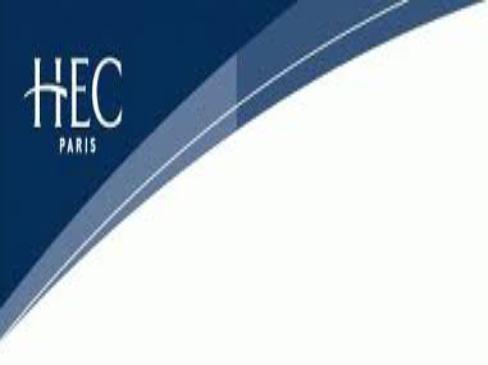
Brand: HEC
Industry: Electronic